Twickenham Stadium

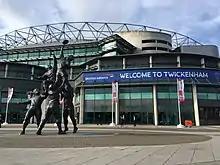
The East Stand redevelopment completed in 2018.

The rugby stadium continued to be developed into 2018 with the upgrading of the east stand. The new stand offers match-day hospitality as well as six floors of event spacing. The east stand was over budget due to additional safety measures put in place to make the redeveloped structure capable of withstanding a bomb attack, and to make it fireproof, with work carried out on the cladding in response to the Grenfell Tower fire. Following the upgrade, the roof is now complete.